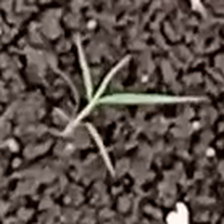
Weed species: Digitaria_SP_(Digitaria Sanguinalis )